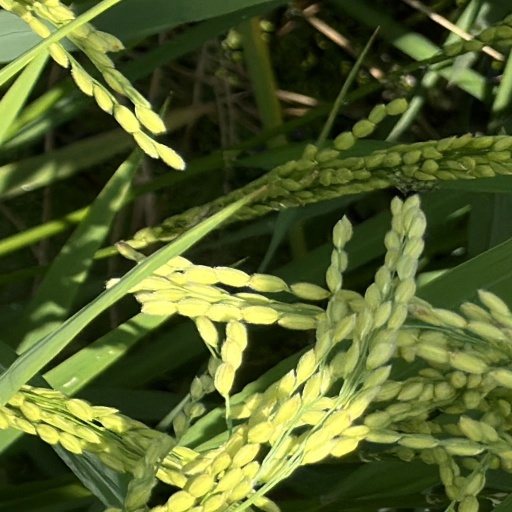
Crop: rice